Dragonesque brooch

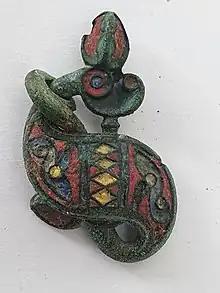
Found near Doncaster, with good enamel. The lower head is bent under, and half the pin missing. 43 mm long.

Most examples have been found in the "military districts" or frontier region of what is now northern England, with (in 2012) over 75% of known examples from north of a line joining the rivers Severn and Humber. Some have come from modern Scotland, especially six from Trapain Law and some from Edinburgh, both north of Hadrian's Wall but south of the Antonine Wall, so briefly in Roman control during this period. The military base of Coria (Corbridge) in Northumberland has produced a number of finds. The northern area where they are found, called Brigantia, was then the home of Britain's largest tribal confederation, the Brigantes, and some writers have connected them to the manufacture of the brooches, even attempting more precise localization.